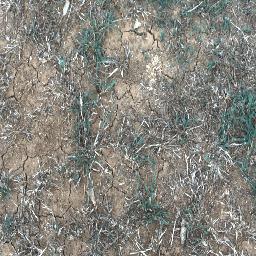
Label: negative